Philips Velo

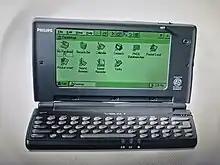

The Philips Velo is a Handheld PC developed by Philips.